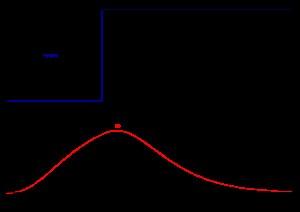
L’hydrogramme est le graphique de la variation temporelle du débit d'écoulement d'eau, mesurée au sol. On utilise des hydrogrammes pour étudier cette variation soit au point d'un bassin versant, soit à une section d’un cours d’eau. L'hydrogramme diffère du pluviogramme car il indique en un point donné la réponse d'écoulement à un épisode pluvieux en intégrant à la fois la capacité locale d'évacuation et la capacité locale d'absorption du sol.